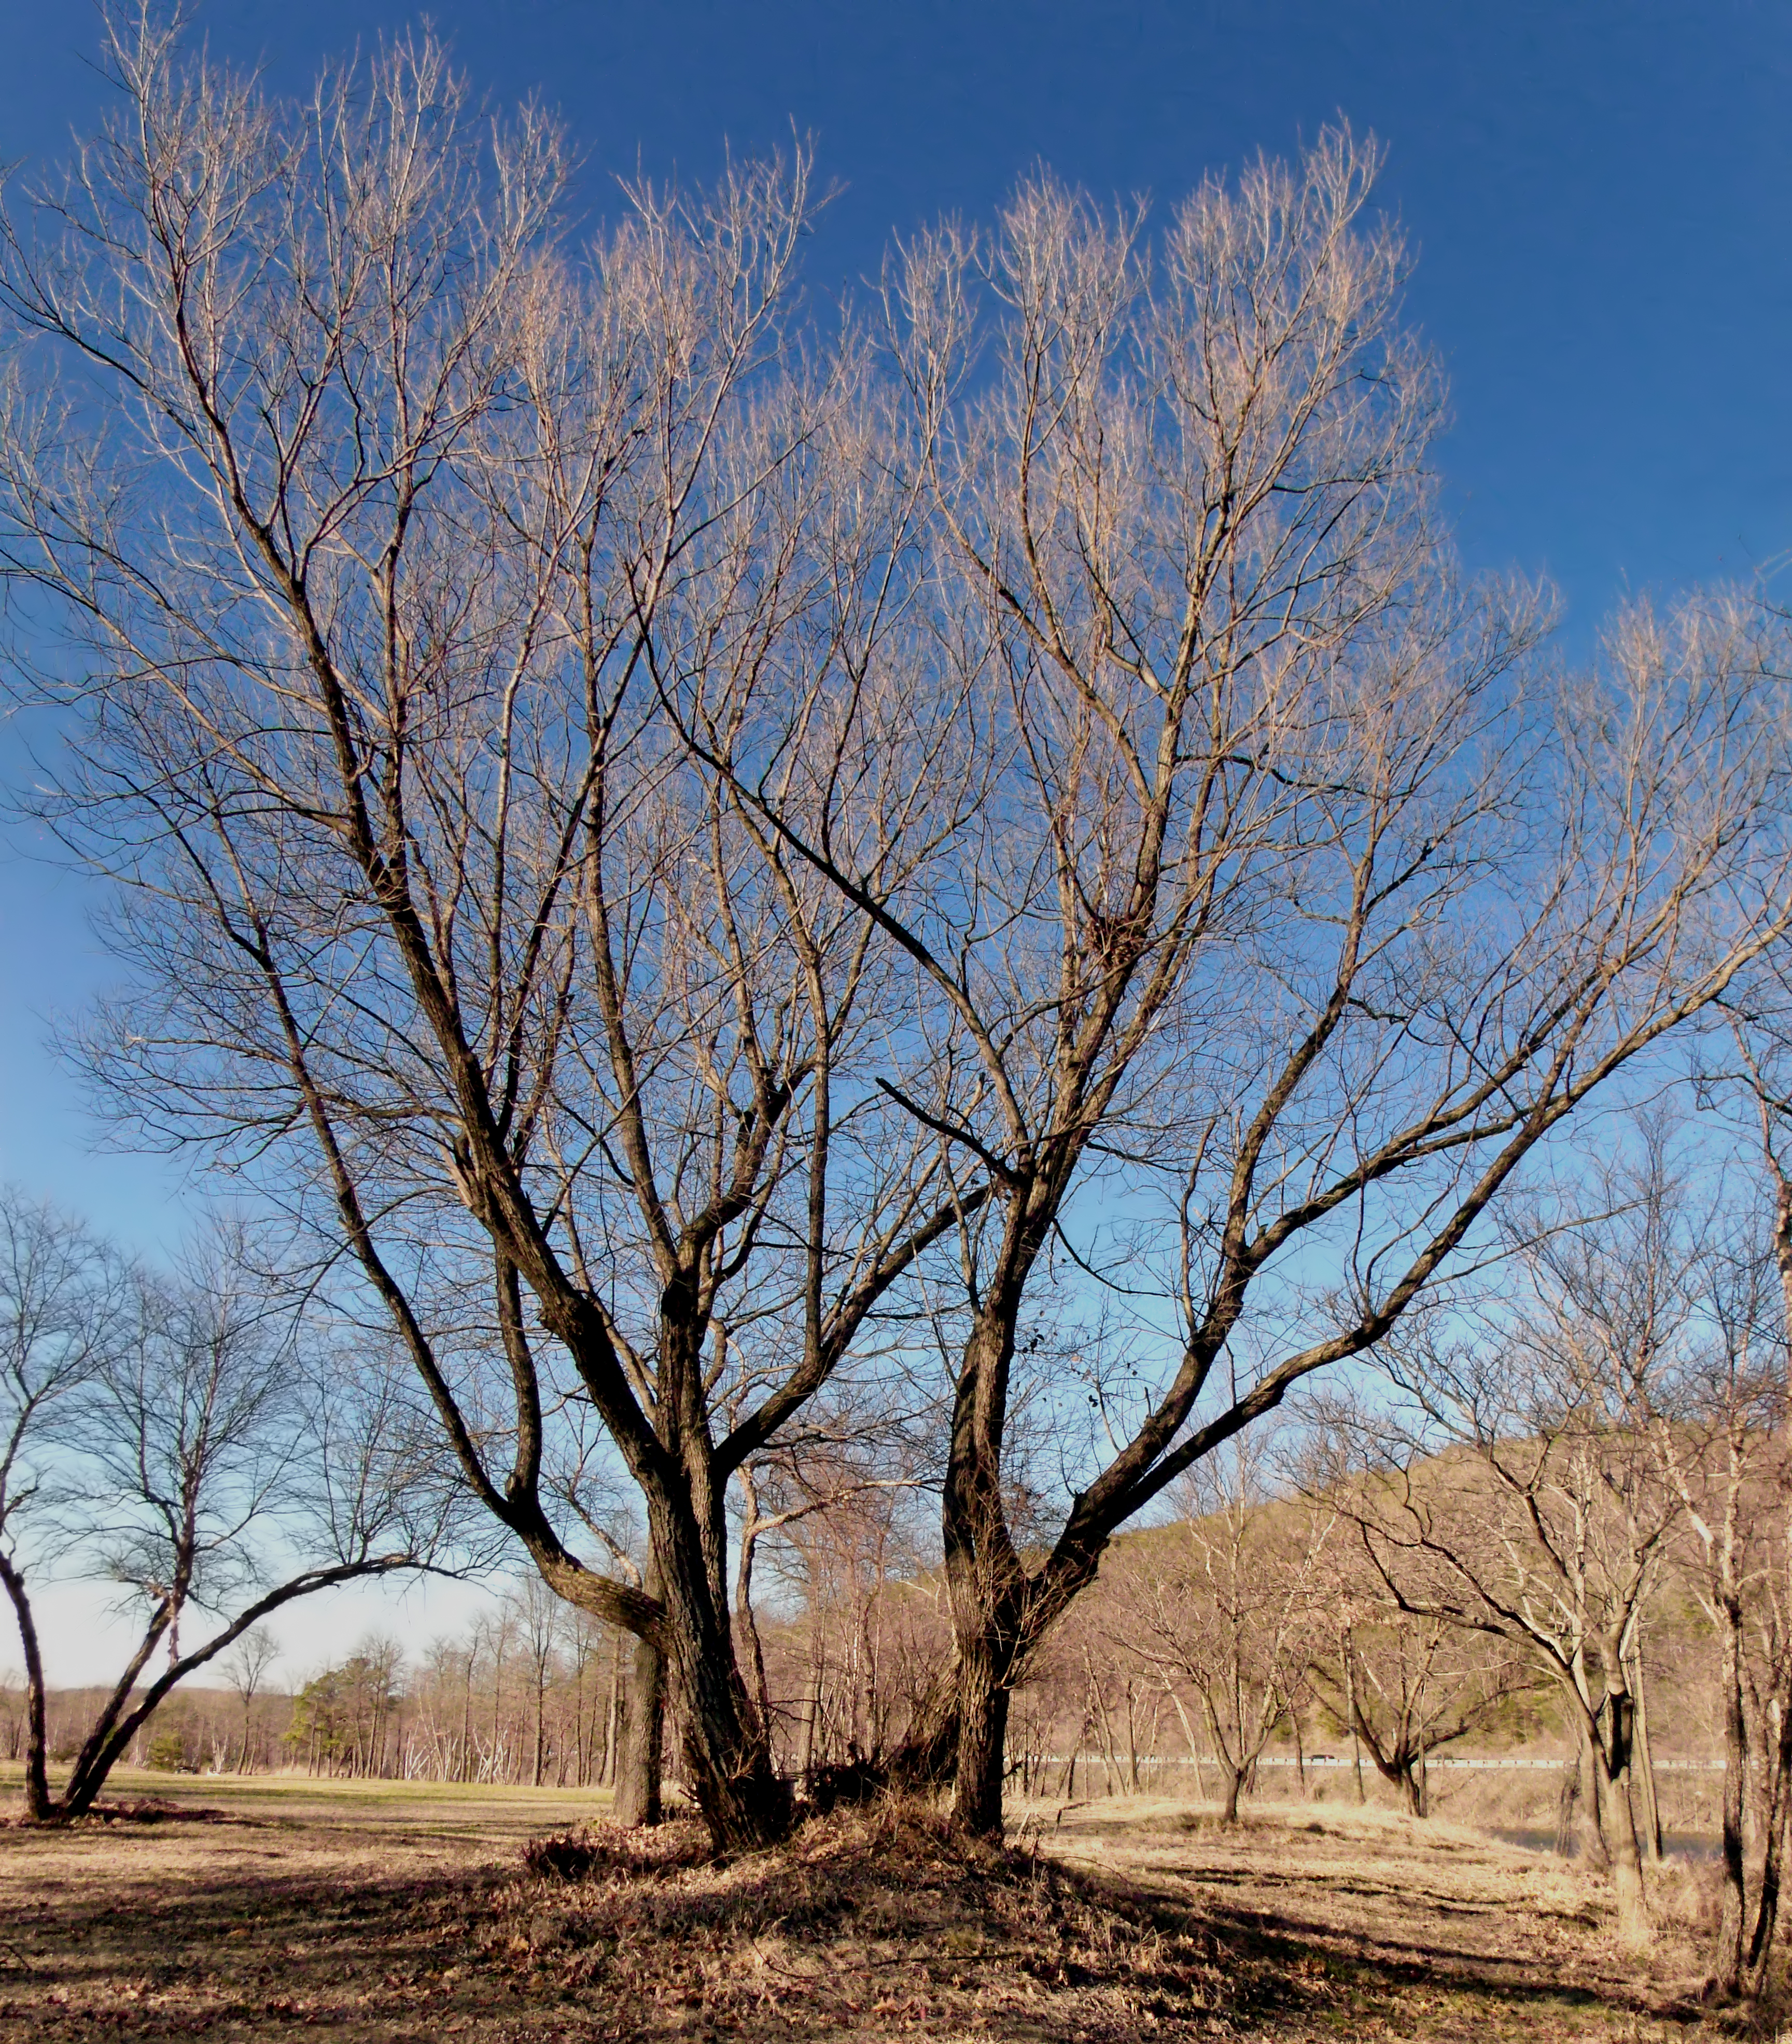
landscape, tree, nature, grass, branch, blossom, winter, plant, sky, flower, frost, autumn, season, creativecommons, deciduous, lehighriver, cloudless, pennsylvania, carboncounty, brightlight, lehighcounty, riverviewpark, delawareandlehightrail, dltrail, rural area, woody plant